Blank Check (film)

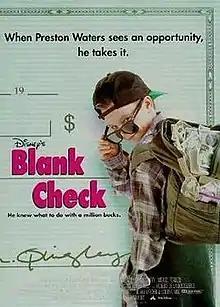
Theatrical release poster

Blank Check (in the United Kingdom originally released as Blank Cheque) is a 1994 American comedy film directed by Rupert Wainwright and starring Brian Bonsall, Karen Duffy, Miguel Ferrer, James Rebhorn, Tone Lōc, Jayne Atkinson and Michael Lerner. It was released on February 11, 1994, by Walt Disney Pictures. The film follows a boy who inherits a blank check and uses it to buy a house under an alter ego but is soon being searched for by several members of the bank he cashed it under.